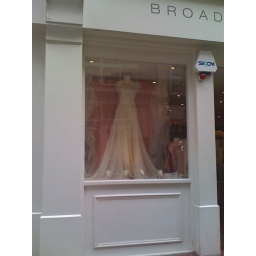
A dress in a soho window